James County Courthouse

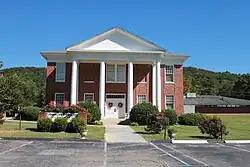
James County Courthouse in 2010

The James County Courthouse is a historic building located in Ooltewah, Tennessee. It was built in 1913 as the third courthouse of the now defunct James County. It continued to function in that capacity until 1919, when James County went bankrupt and was absorbed by Hamilton County. In 1976, the building was listed on the National Register of Historic Places.